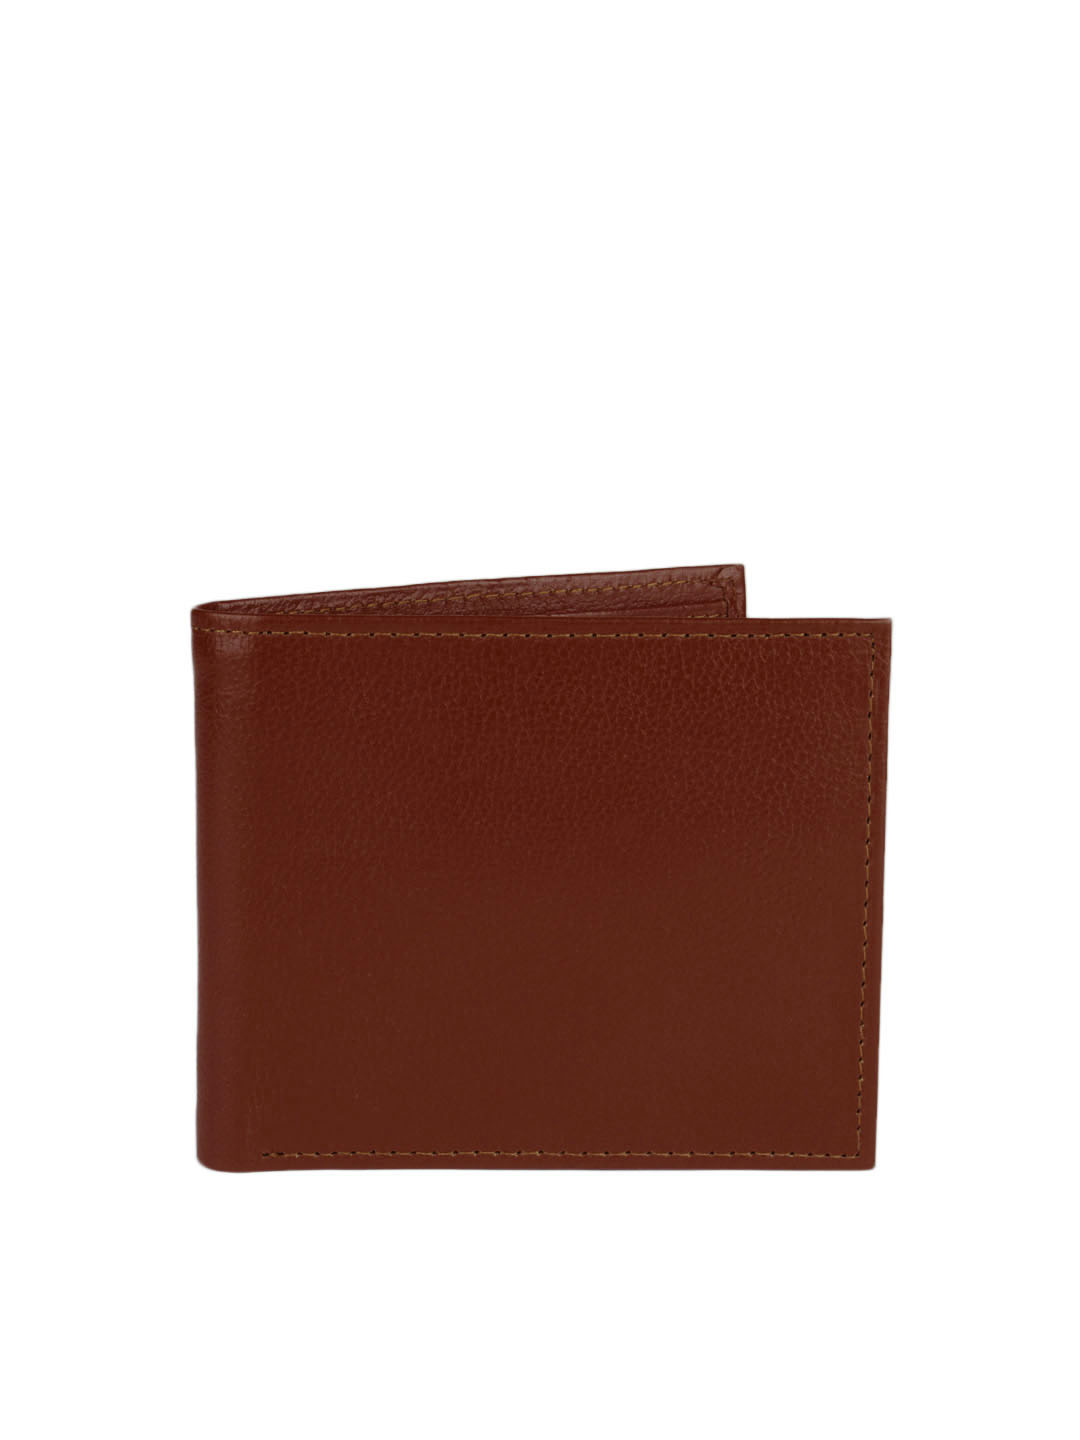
OTLS Men Laurel Brown Wallet
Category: Accessories / Wallets / Wallets
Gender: Men
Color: Brown
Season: Summer 2012
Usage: Casual